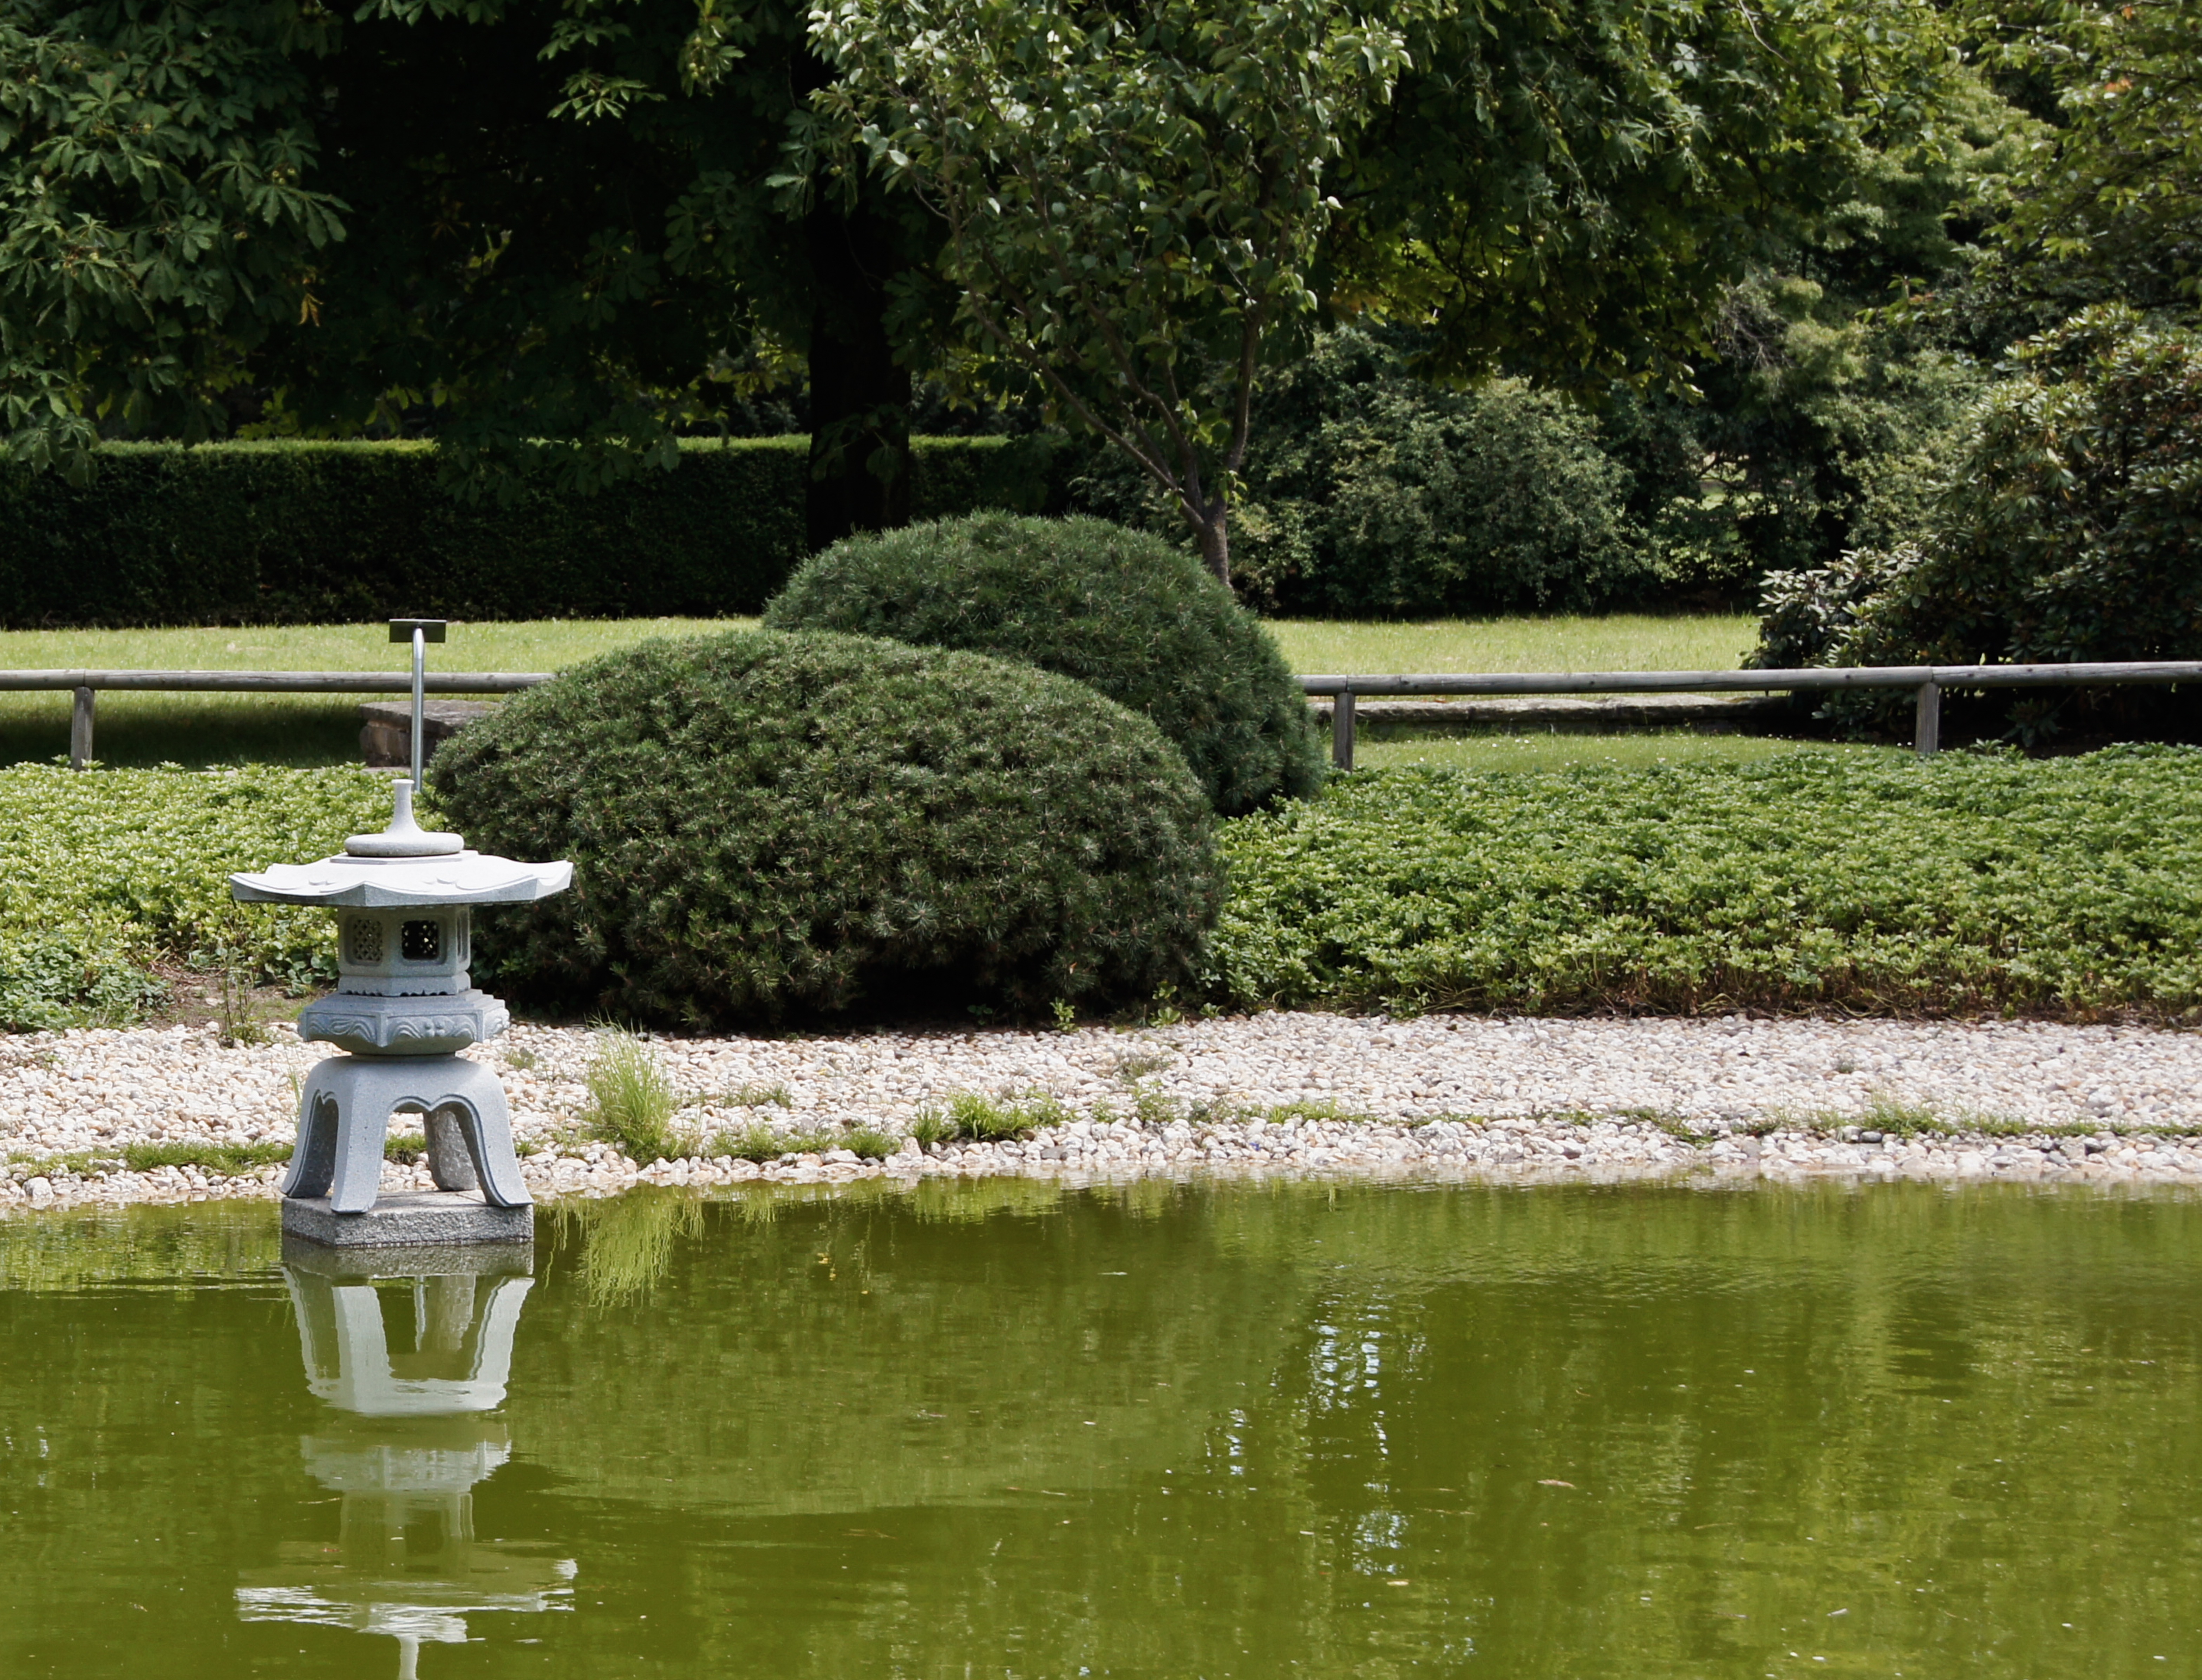
tree, water, grass, lawn, flower, lake, pond, green, reflection, park, backyard, botany, garden, waterway, japanese garden, background image, botanical garden, yard, silent, idyll, fish pond